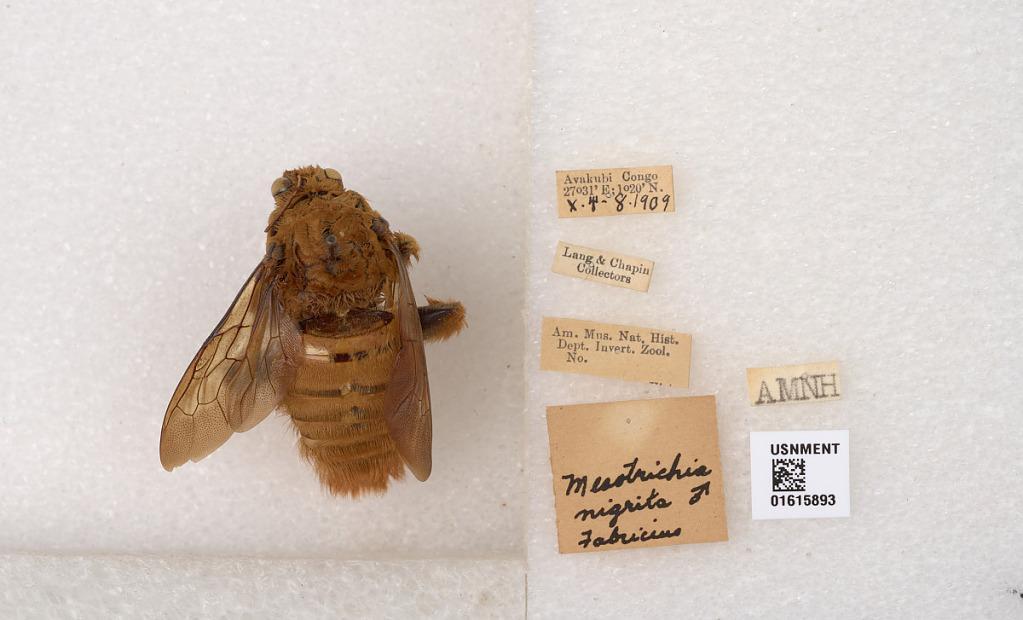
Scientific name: Xylocopa (Koptortosoma) nigrita (Fabricius)
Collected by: Lang & Chapin
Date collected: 1909-10-4
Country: Democratic Republic of the Congo
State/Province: Tshopo
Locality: Avakubi
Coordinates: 1.33, 27.52